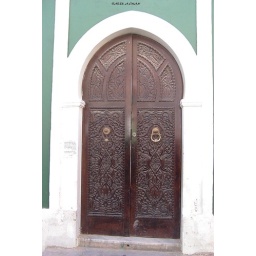
A collection of old and beautiful doors to some of the best houses in the Old City of Tripoli, Libya